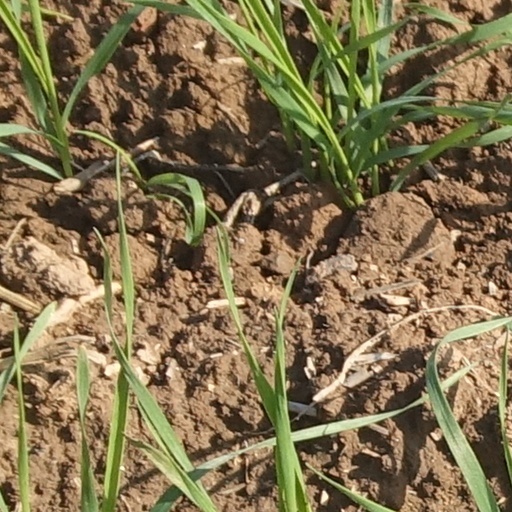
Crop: wheat